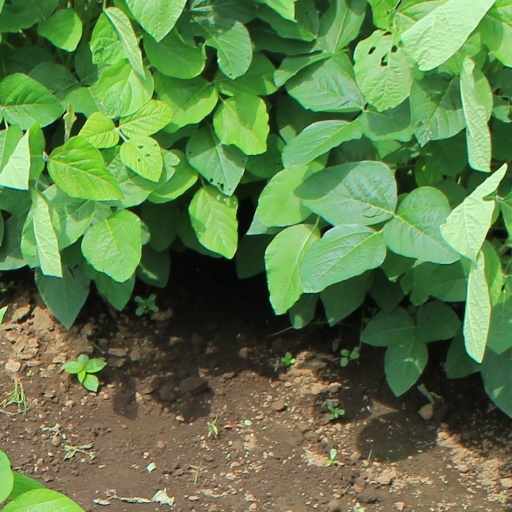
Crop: soybean